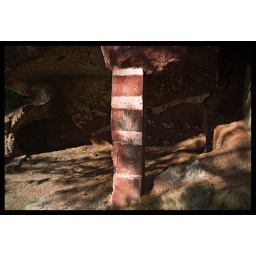
Remnants of a small house partly carved into the volcanic rock near Taylors Mistake.